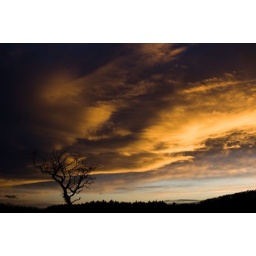
A lone tree against a quite dramatic sky at sunset.